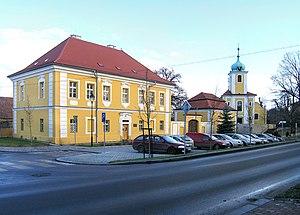
Vinoř est un quartier pragois situé dans le nord-est de la capitale tchèque, appartenant à l'arrondissement de Prague 9, d'une superficie de 599,8 hectares est un quartier de Prague. En 2018, la population était de 4 412 habitants.